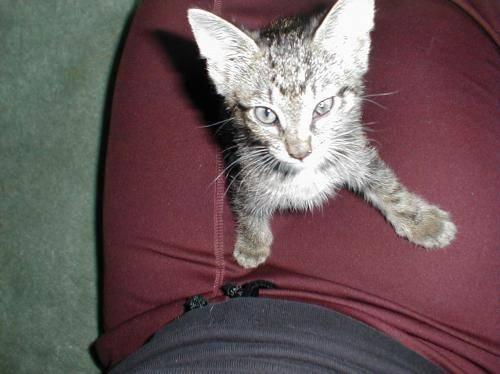
cat